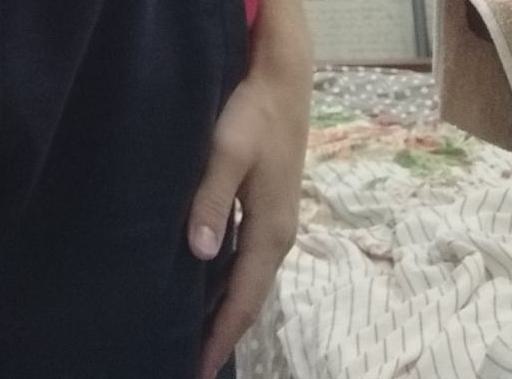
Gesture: no_gesture